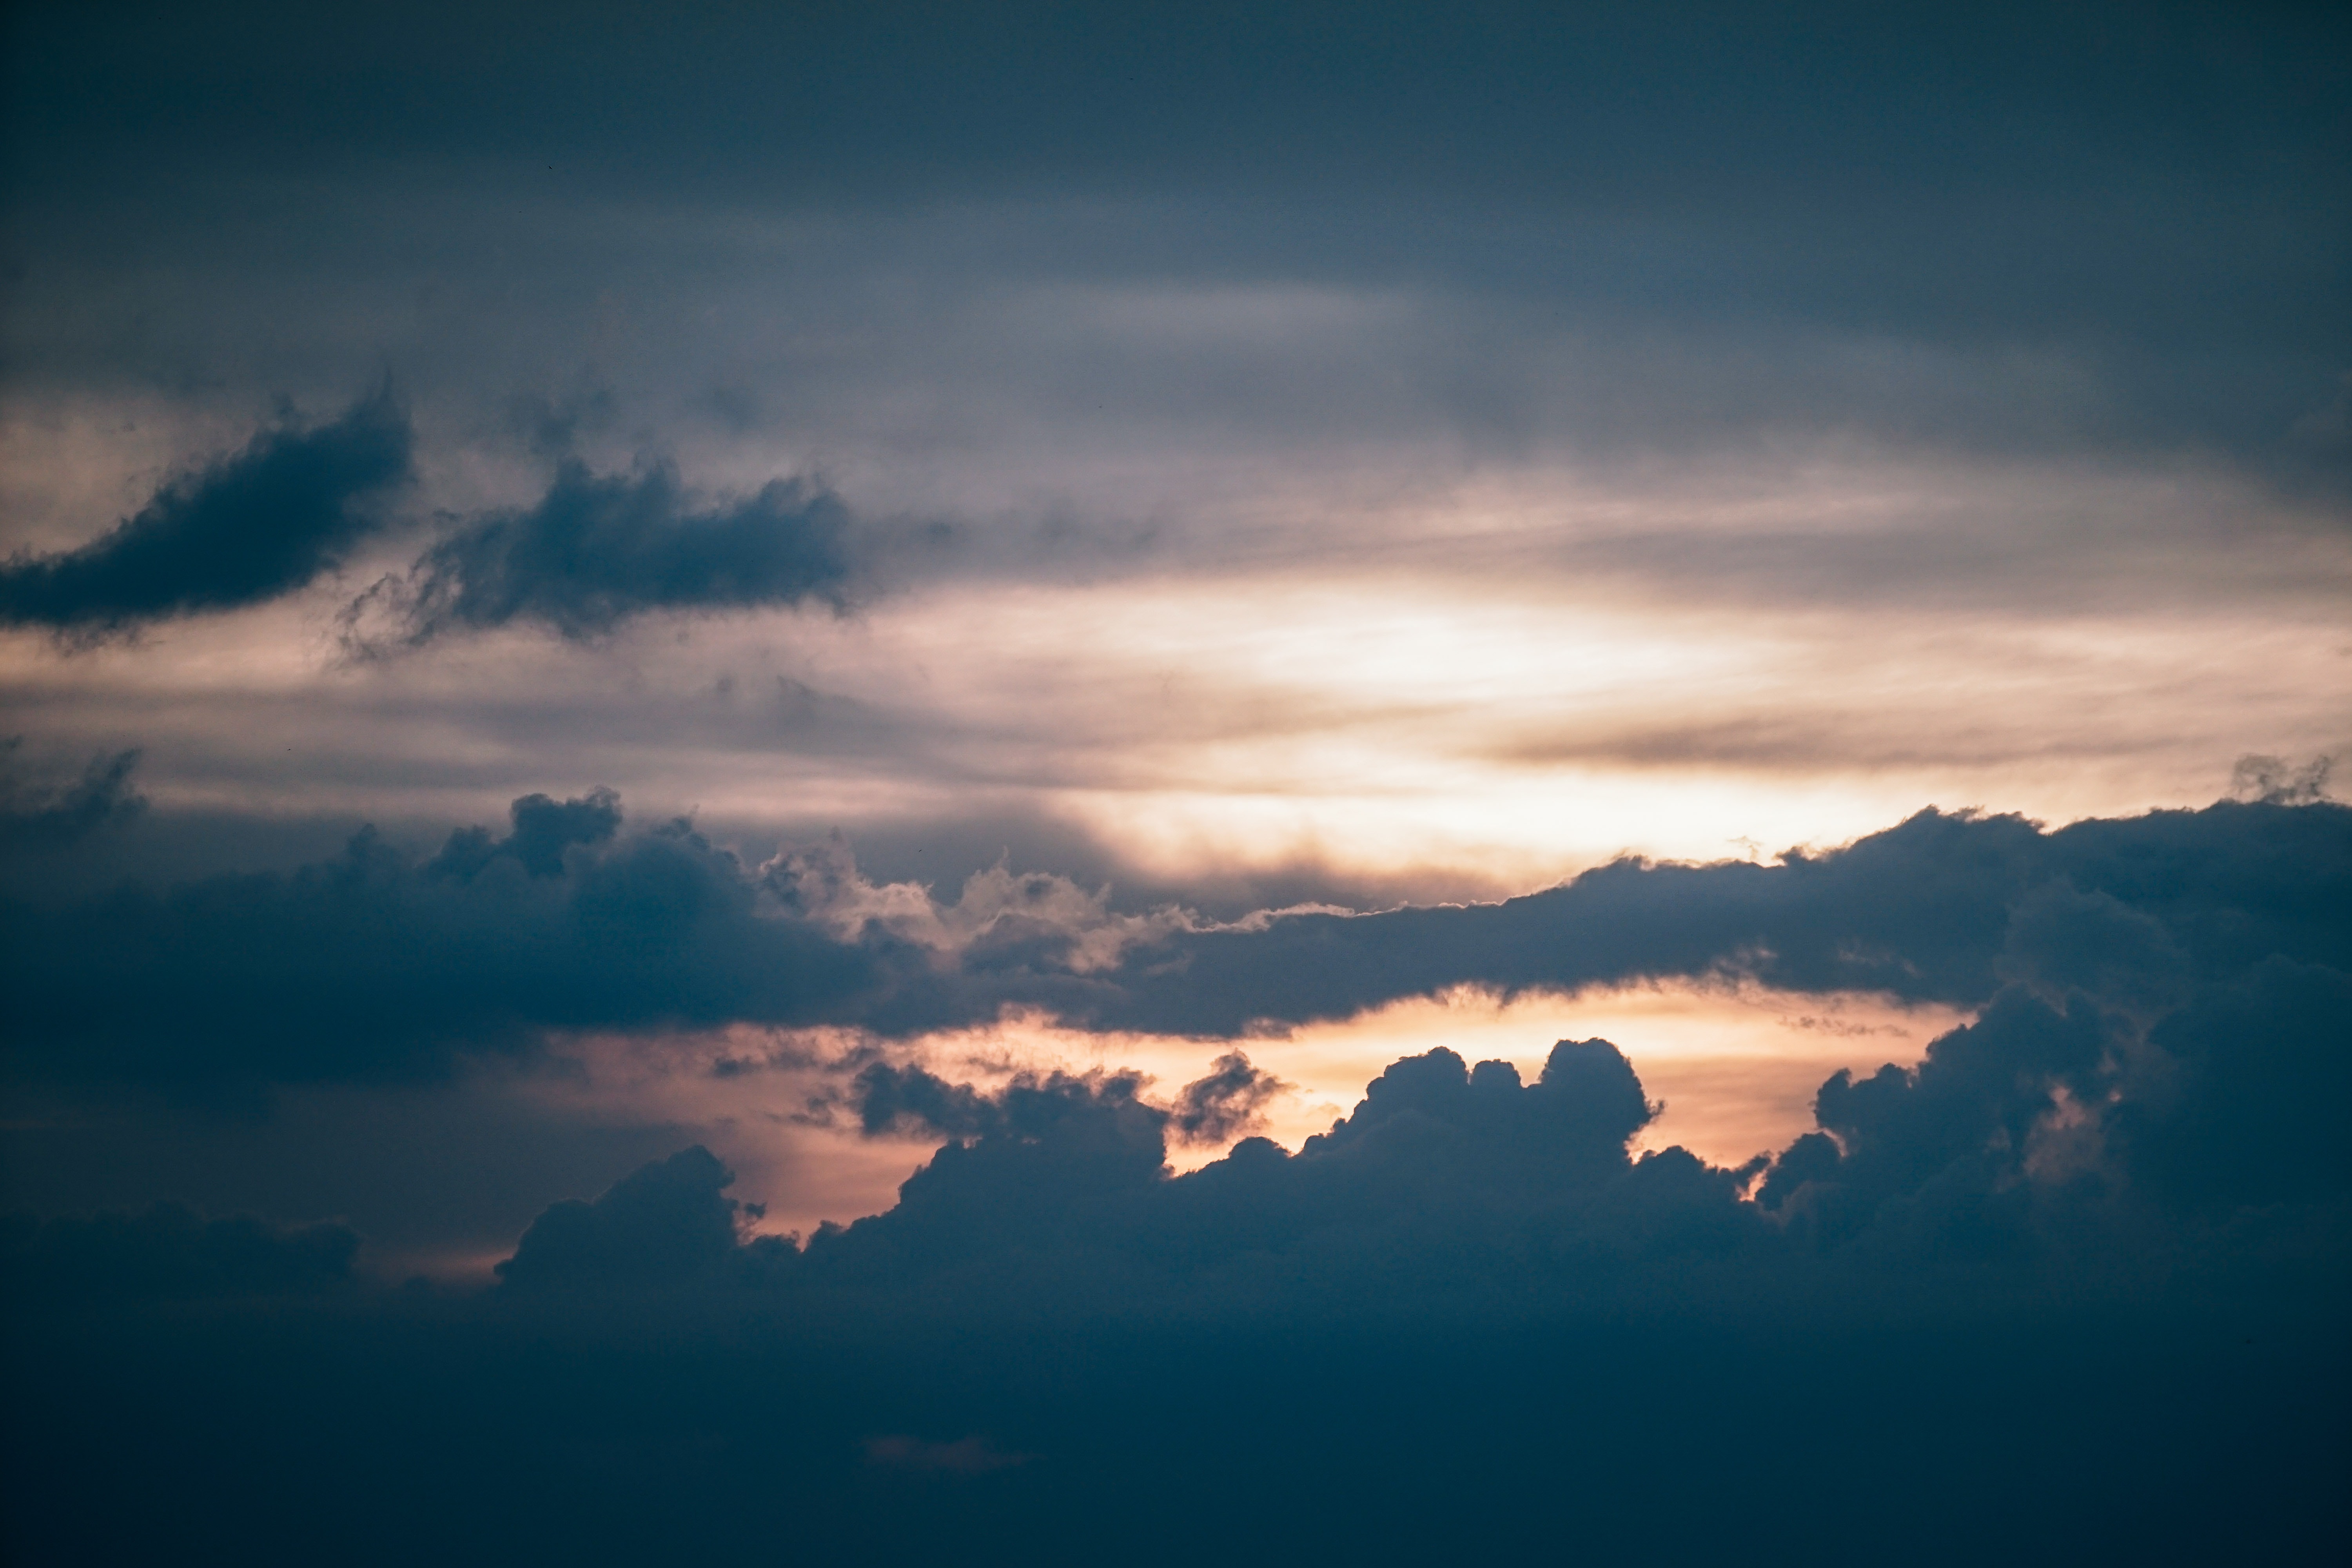
sky, cloud, blue, horizon, daytime, atmosphere, cumulus, sea, atmospheric phenomenon, evening, afterglow, ocean, morning, dusk, calm, sunset, meteorological phenomenon, sunlight, sound, landscape, dawn, photography, sunrise, mountain, coast, vacation, reflection, darkness, lake, city